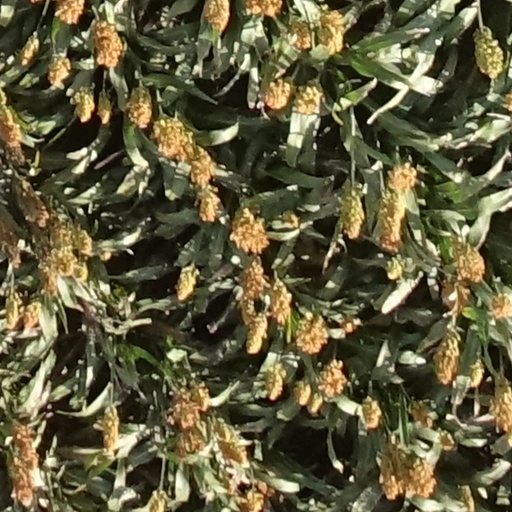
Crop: sorghum